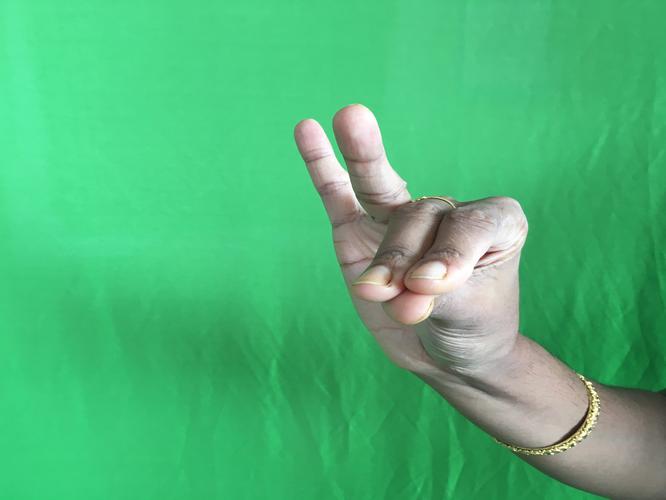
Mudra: Katakamukha_1
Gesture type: single_hand